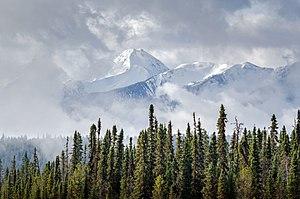
La Colombie-Britannique ou Colombie britannique, est une province du Canada, sur la côte Ouest, bordée à l'est par l'Alberta et au nord par le Yukon et les Territoires du Nord-Ouest. Elle partage aussi deux frontières avec les États-Unis. La façade océanique suit entièrement le relief des chaînes côtières du Pacifique au-delà desquelles s'étend le plateau intérieur sur les contreforts des Rocheuses. Elle est située dans la région physiographique des cordillères de l'Ouest.